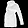
Label: Coat